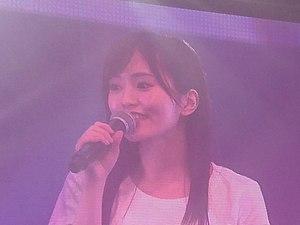
Sayaka Yamamoto, née le 14 juillet 1993, est une chanteuse, actrice et idole japonaise, membre de 2010 à 2018 du groupe pop féminin japonais NMB48, troisième groupe sœur du groupe AKB48, dont elle a été membre de février 2014 à mai 2016.